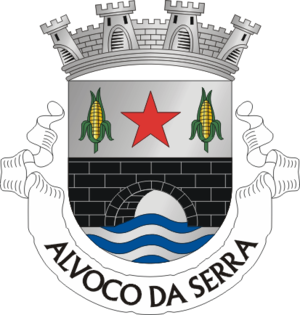
Alvoco da Serra est une freguesia de Seia au Portugal.